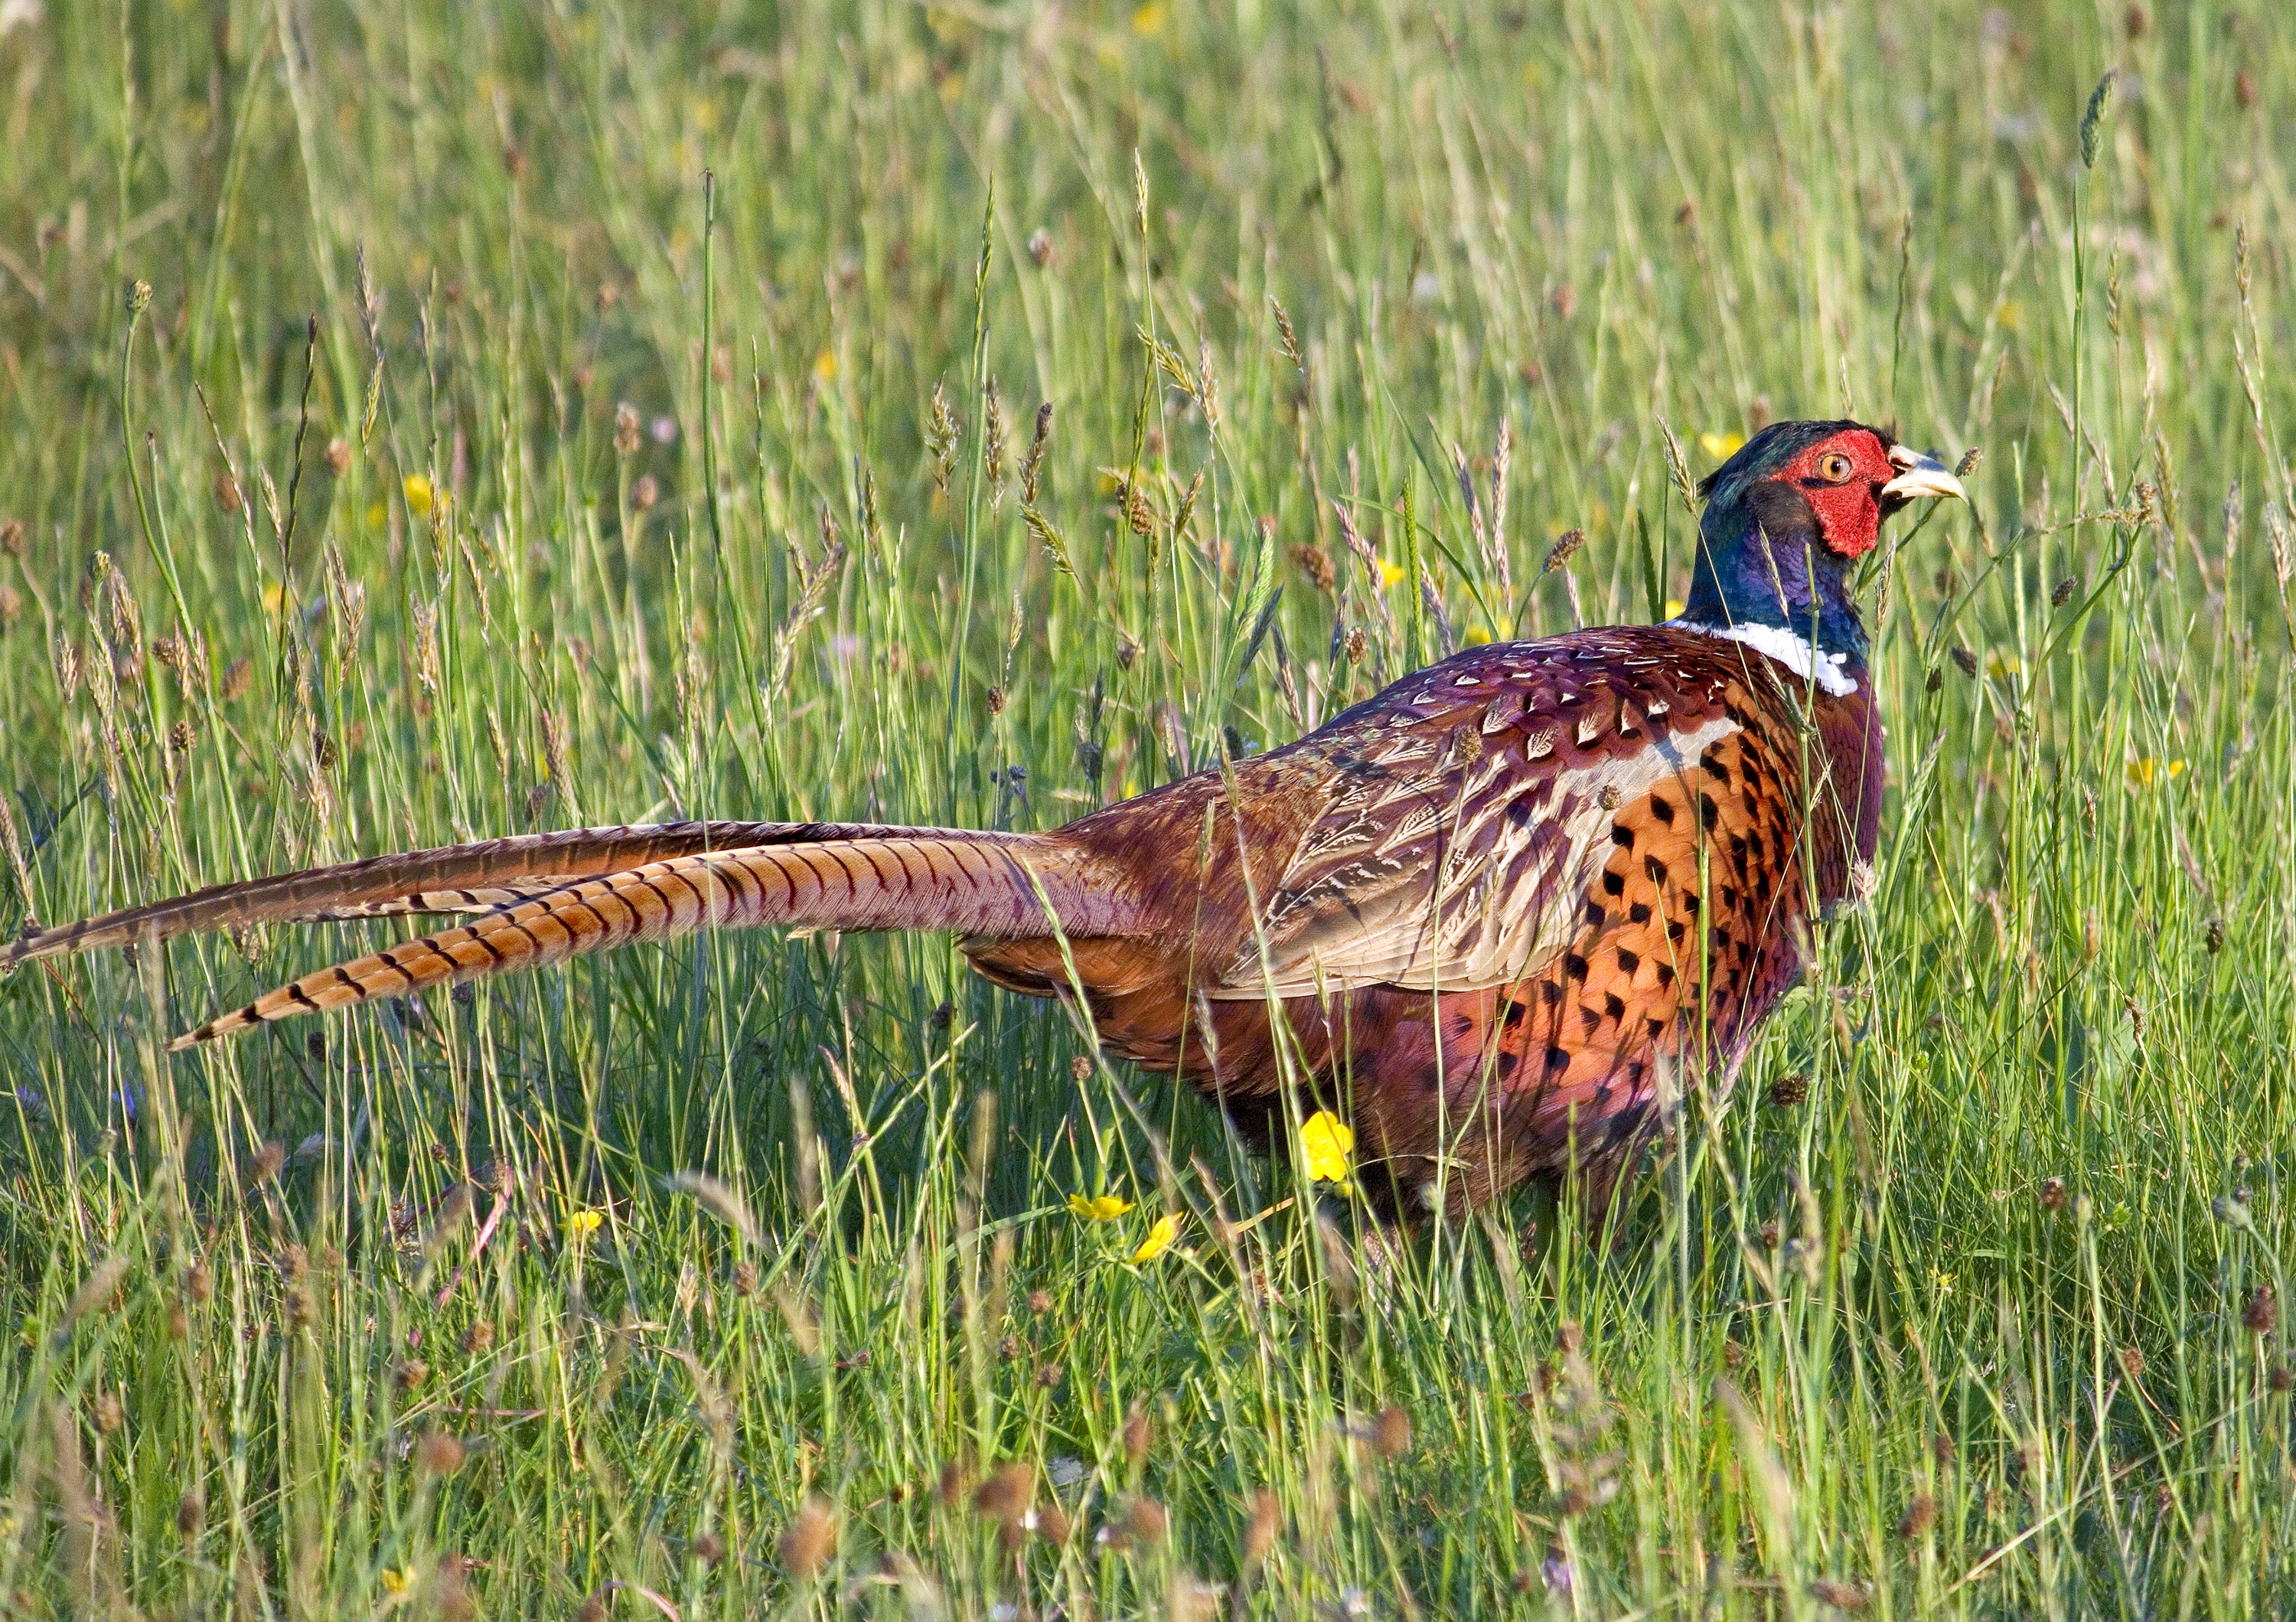
nature, bird, prairie, game, countryside, animal, summer, male, wildlife, feed, food, beak, natural, meat, feather, fowl, avian, fauna, plumage, poultry, feeding, pheasant, shooting, galliformes, vertebrate, hunt, phasianidae, wild turkey, prairie chicken